Ted Kinnear

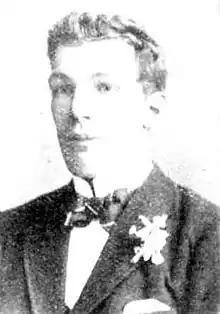
Kinnear in 1901

Edward Hore Kinnear (27 October 1874 – 3 March 1965) was an Australian rules footballer who played for the Essendon Football Club in the Victorian Football League (VFL).